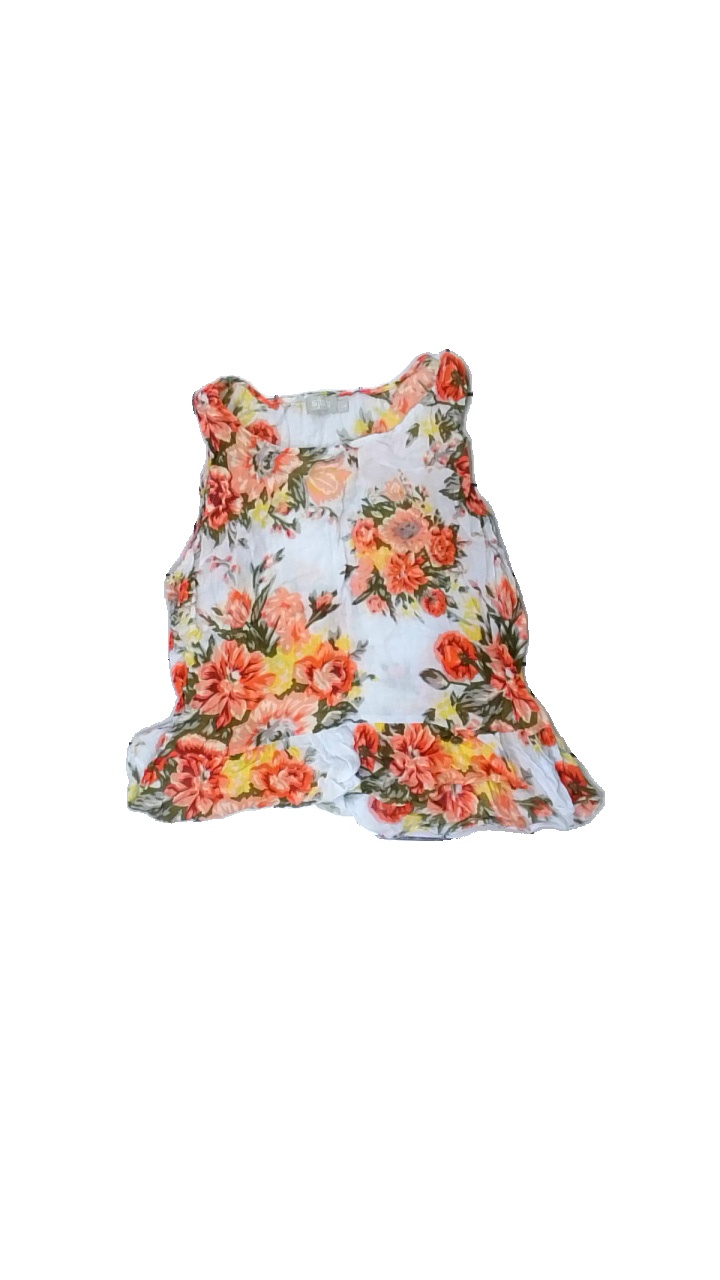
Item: Top (Ladies)
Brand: Ajlajk
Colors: White, Red, Green, Multicolor
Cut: Regular, C-collar
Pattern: Floral print
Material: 100% viscose
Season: All
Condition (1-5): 3
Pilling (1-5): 4
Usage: Reuse
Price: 50-100